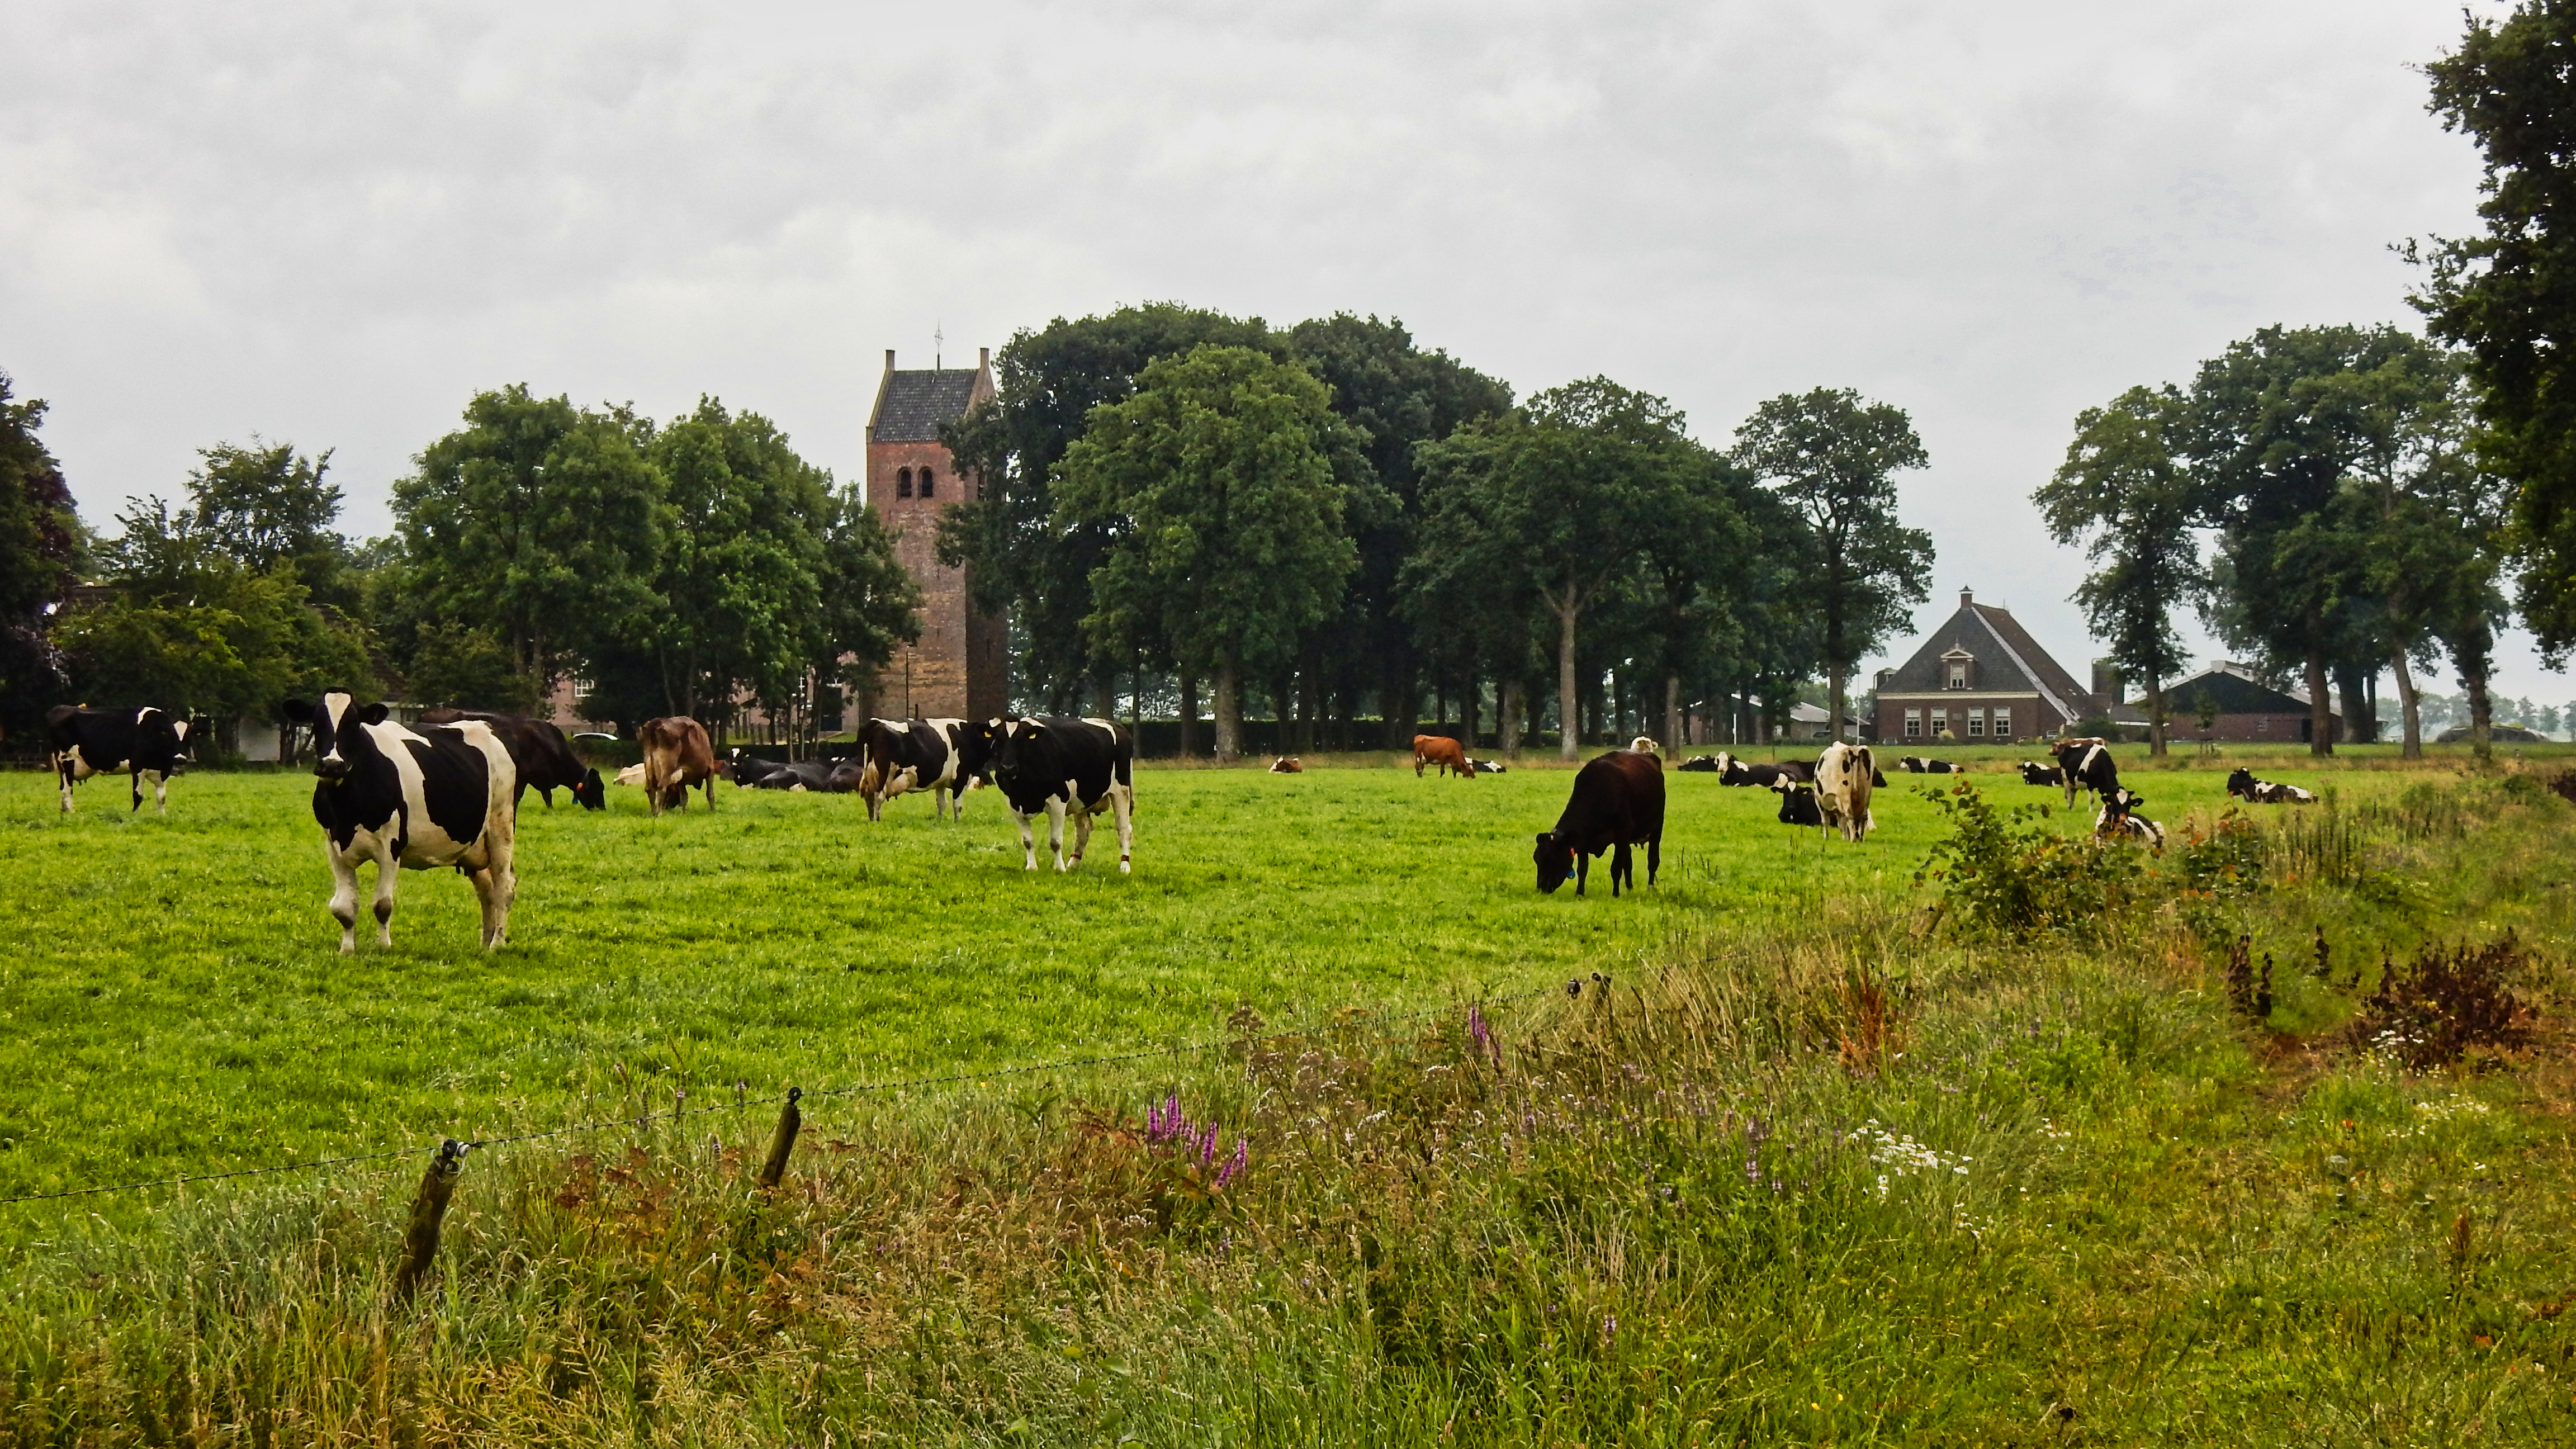
boerderij, pasture, grazing, bovine, grassland, natural environment, grass, herd, natural landscape, meadow, field, dairy cow, farm, tree, rural area, grass family, livestock, plant, landscape, cow goat family, wildlife, prairie, ranch, plain, working animal